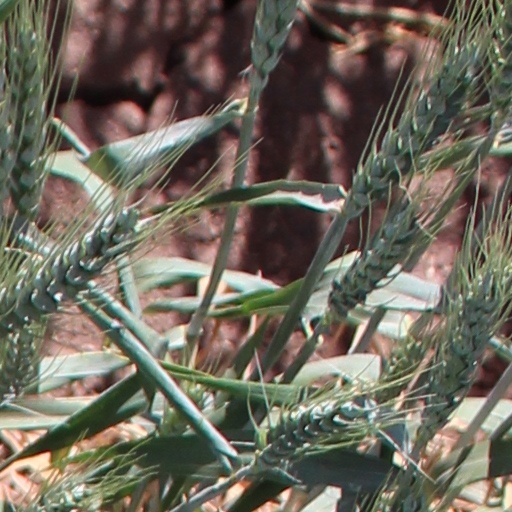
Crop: wheat